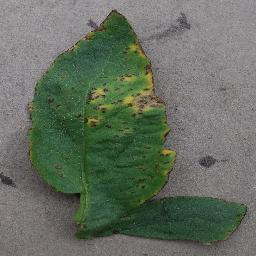
Label: Tomato___Bacterial_spot